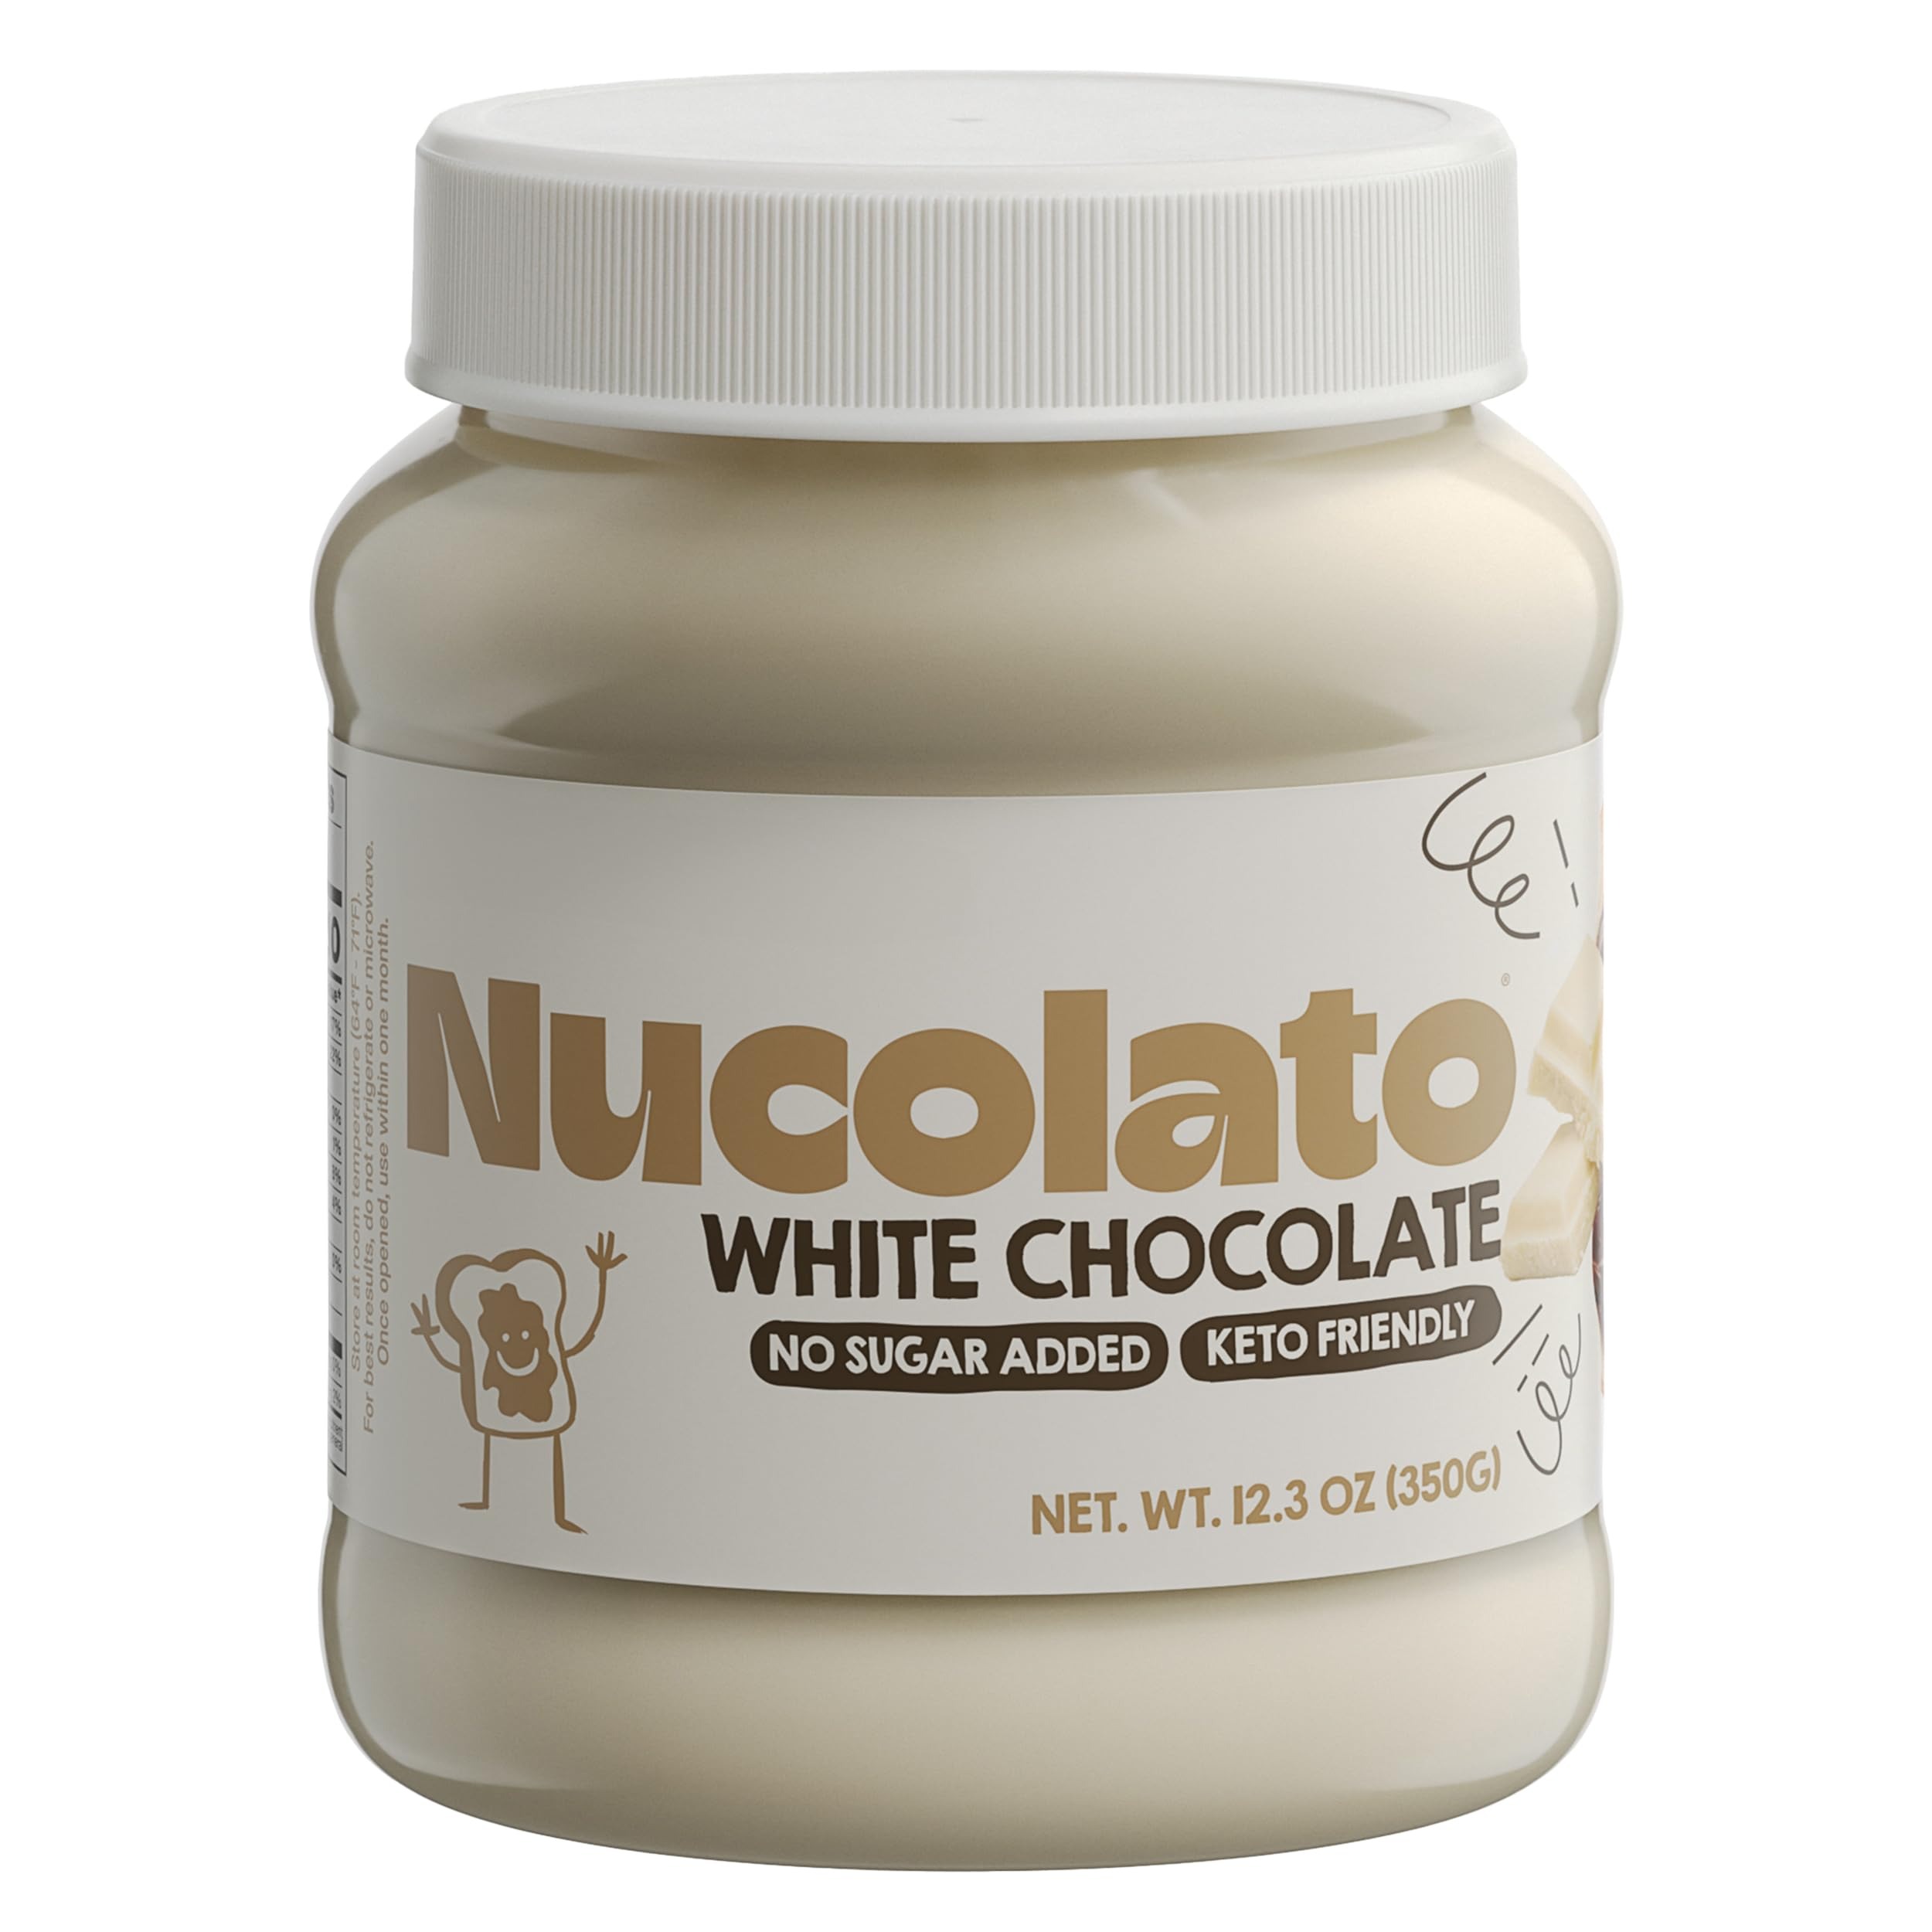
Item Name: NUCOLATO | White Chocolate Spread | 12.3 oz - 350 g | Keto Friendly - No Sugar Added | Best Low Carb Dessert - Food Snacks | Perfect Topping for Cake, Bananas, Cookies, Pancakes - No Butter
Bullet Point 1: WHITE CHOCOLATE SPREAD | This is our sugar-free, keto-friendly white chocolate spread that is suitable for diabetics and free from palm oil. Indulge in this healthy alternative, perfect for all the spread enthusiasts out there.
Bullet Point 2: HEALTHY AND DELICIOUS | Our product was carefully crafted to offer a healthier alternative to traditional spreads on the market. Whether you spread it on your morning toast, use it as a dip for fruits like bananas, or simply enjoy it by the spoonful, Nucolato delivers a delightful and guilt-free experience.
Bullet Point 3: KETO, PALM OIL-FREE, SUGAR-FREE | This is our keto-friendly, palm oil-free and sugar-free product. We are proud to offer a delicious treat that aligns with your dietary preferences and restrictions. Indulge in the rich flavors of our spread while enjoying the peace of mind that comes from making healthier choices.
Bullet Point 4: VERSATILE | Experience the creamy and spreadable texture of Nucolato that will delight your taste buds! Our spread is not only perfect for spreading on toast or fruit but also adds a delectable touch to smoothies and lattes. It's incredibly versatile and can be used in various recipes, making it the ideal choice for low-sugar baking.
Bullet Point 5: NUCOLATO | We are Nucolato, a family dedicated to providing a healthier and more delicious option since 2019. Our delightful spread will pleasantly surprise you with its exceptional flavor. We take pride in offering an irresistible experience that also takes care of your well-being. Join us and discover the pleasure of indulging in something both tasty and nutritious.
Product Description: Nucolato White Chocolate Spread is a sugar-free and keto-friendly delight that satisfies spread enthusiasts. It is suitable for diabetics and free from palm oil, offering a healthy alternative to traditional spreads. Crafted with care, Nucolato delivers a delightful and guilt-free experience whether you spread it on toast, use it as a fruit dip, or enjoy it straight from the spoon. Our product is keto-friendly, palm oil-free and sugar-free, catering to various dietary preferences and restrictions. Indulge in the rich flavors of our spread while enjoying the peace of mind that comes from making healthier choices. Experience the creamy and spreadable texture of Nucolato, which not only enhances toast and fruit but also adds a delectable touch to smoothies and lattes. Its versatility extends to low-sugar baking, making it an ideal choice for various recipes. Since 2019, Nucolato has been dedicated to providing a healthier and more delicious option. Discover the pleasure of guilt-free indulgence.
Value: 1.0
Unit: Ounce

Price: 12.09